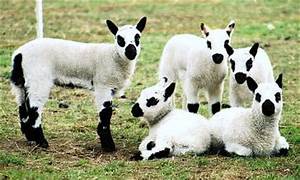
Label: pecora